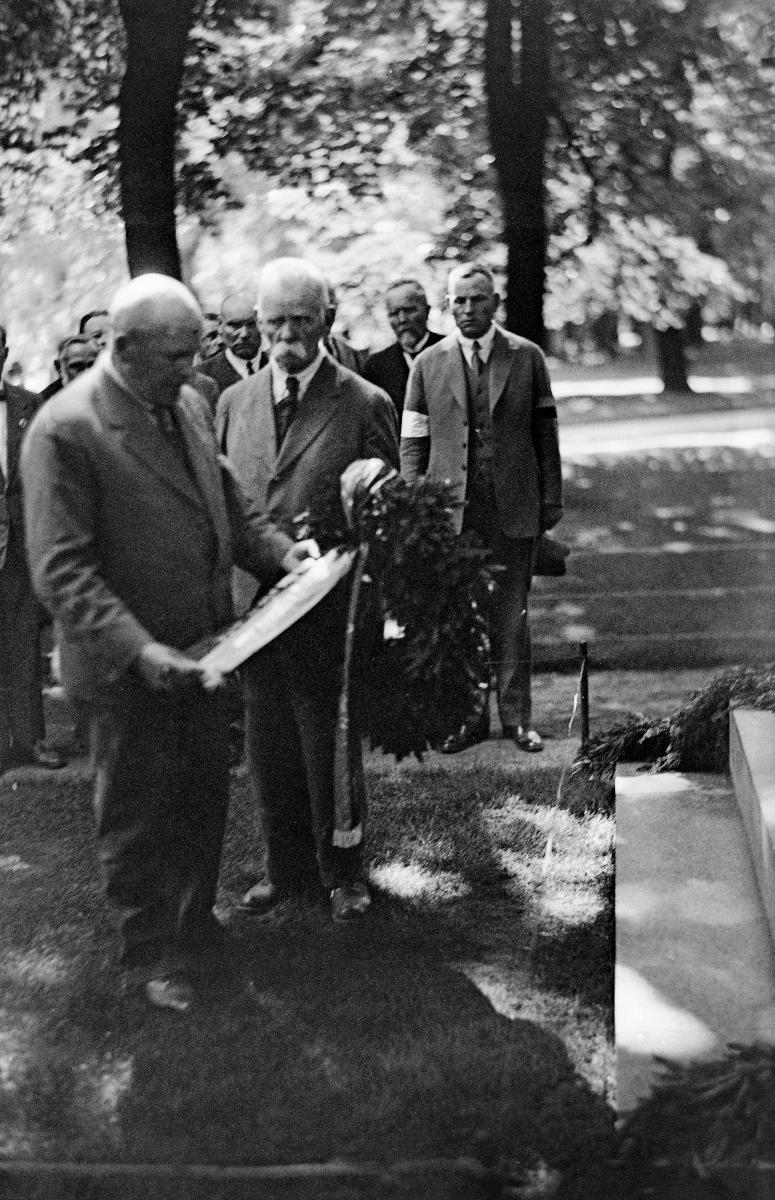
Talonpoikaismarssi
Bondetåget; The Peasant March
sisällön kuvaus: Talonpoikaismarssi saapuu Helsinkiin 6.7.1930. Vihtori Kosola laskee seppeleen Viron vapaussodassa kaatuneiden suomalaisten hautamuistomerkille. content description: The Peasant March arrives in Helsinki 6.7.1930. Vihtori Kosola lays a wreath on the memorial of the Finnish soldiers fallen in the Estonian War of Independence. innehållsbeskrivning: Bondetåget anländer till Helsingfors 6.7.1930. Vihtori Kosola lägger en krans på de finska estlandskämparnas grav.
Kuvaaja: Sundström, Hugo, kuvaaja
Vuosi: 1930
Paikka: Suomi, Uusimaa, Helsinki
Aiheet: Kosola, Vihtori; mielenosoitukset; marssit; talonpojat; äärioikeistolaisuus; lapuanliike; HBL; demonstrations (activism); far right; Lapua movement; demonstrations; peasants; march; far-right extremism; demonstrationer (meningsyttringar); högerextremism; Lapporörelsen; demonstrationer; bönder; lapporörelsen